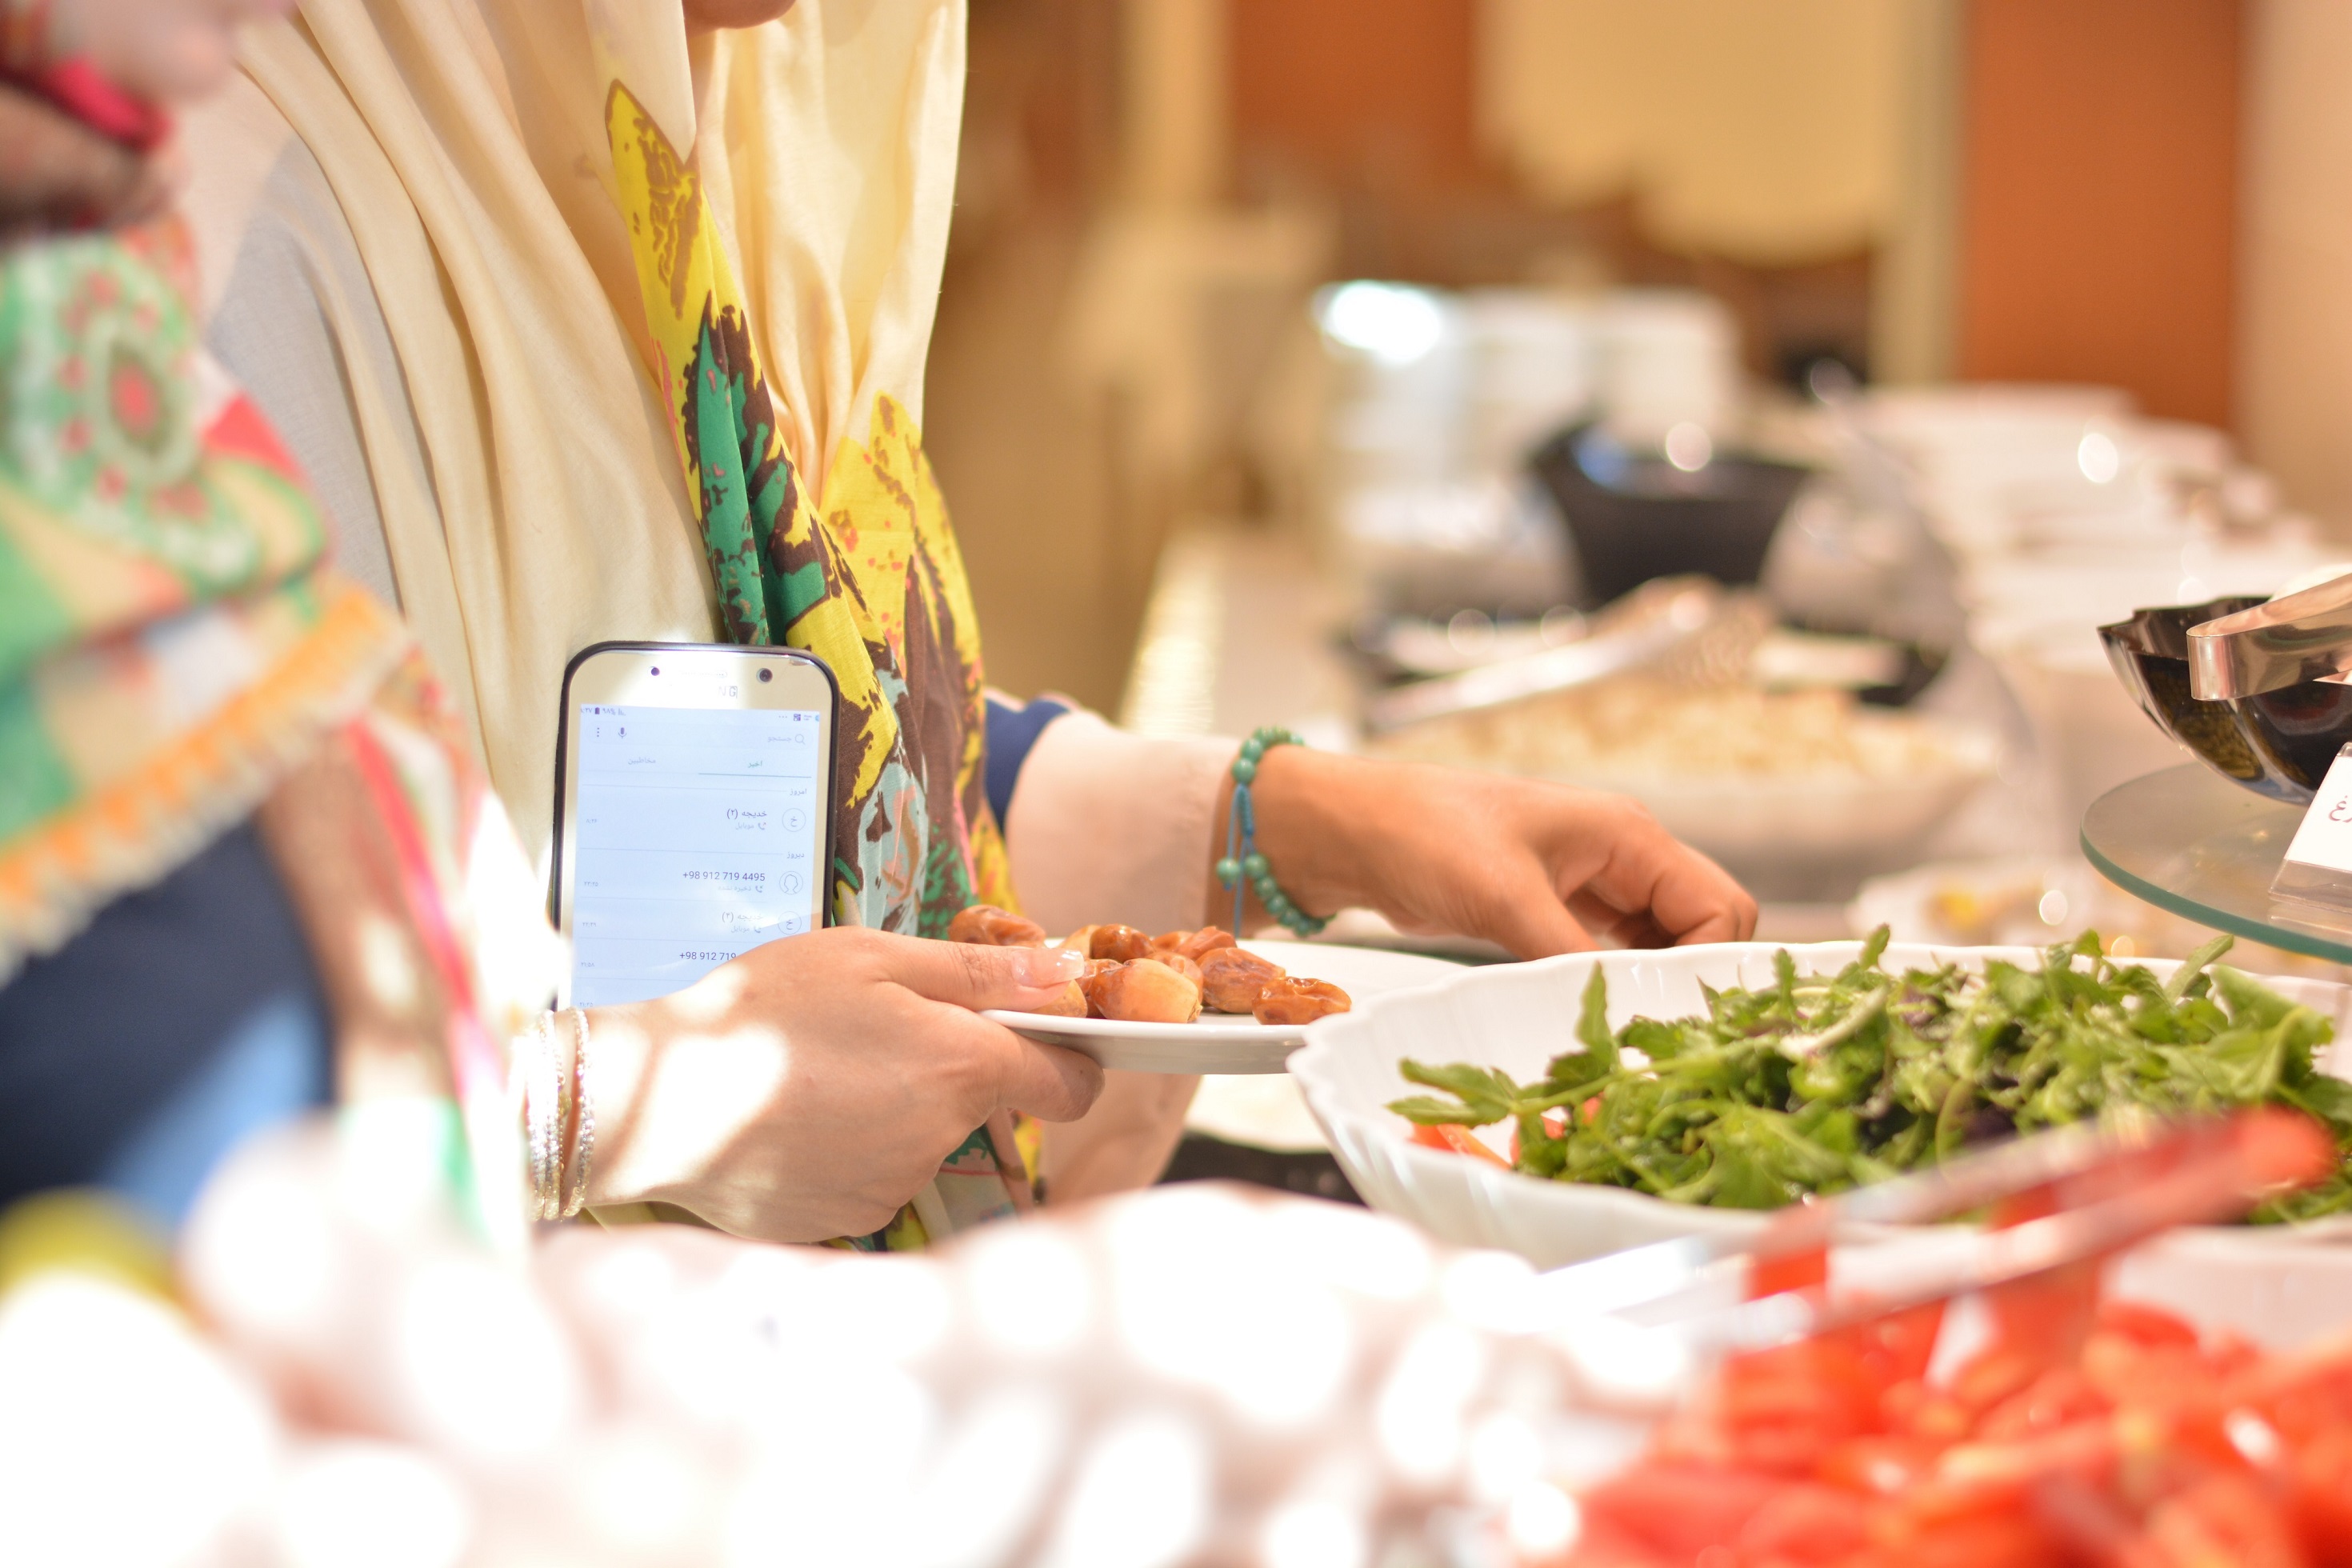
drink, meal, brunch, food, lunch, cuisine, dish, la carte food, supper, restaurant, banquet, eating, dinner